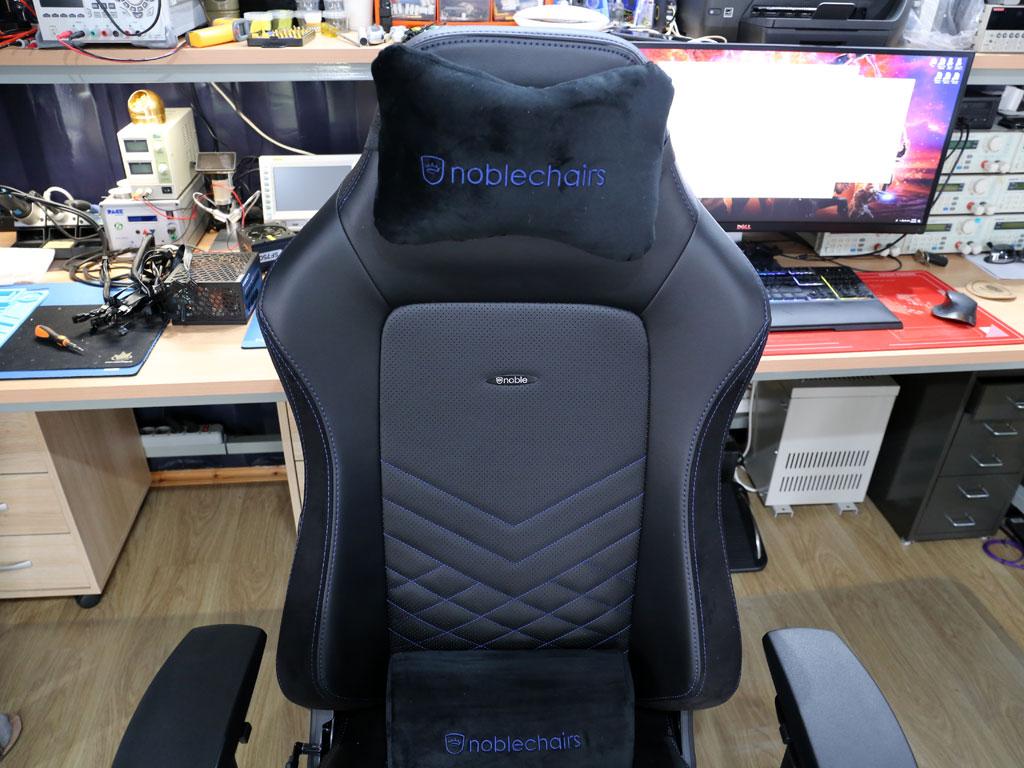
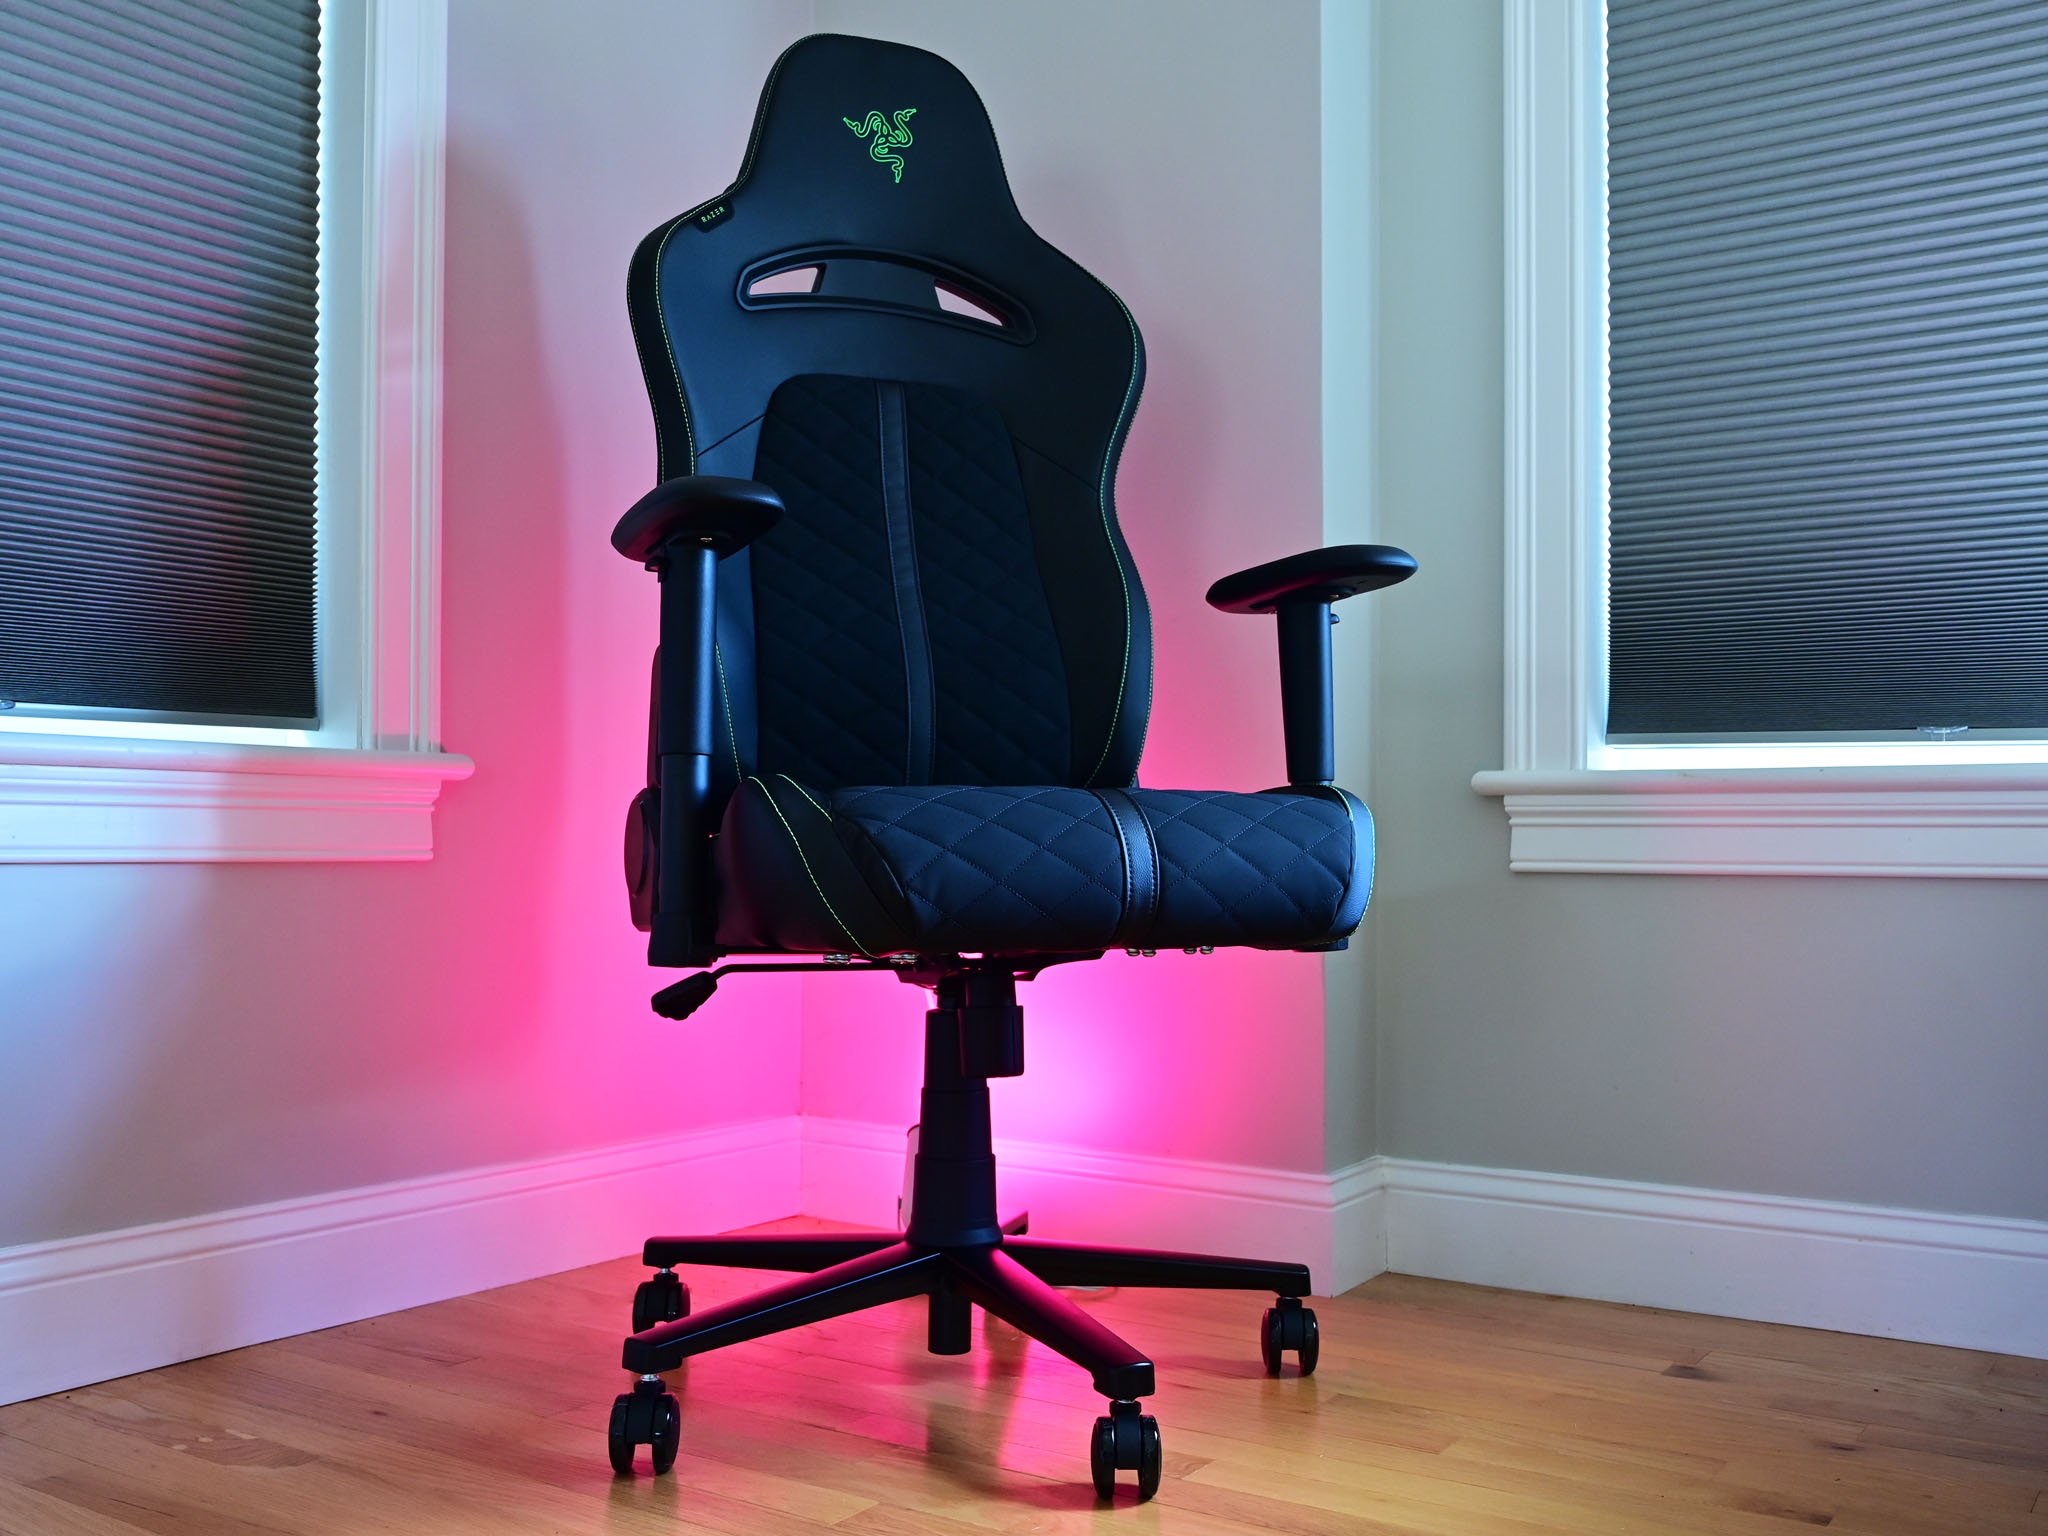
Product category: items_chair
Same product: no